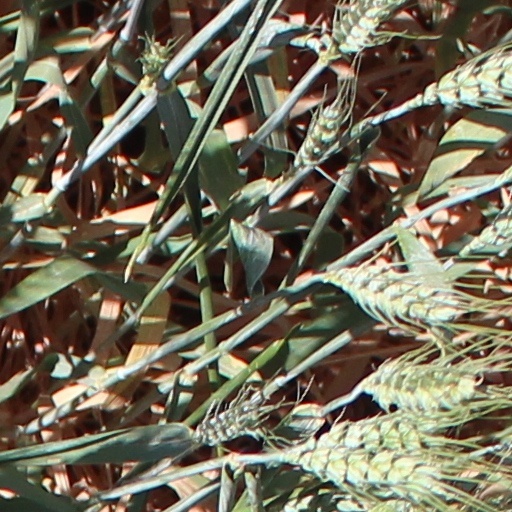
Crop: wheat